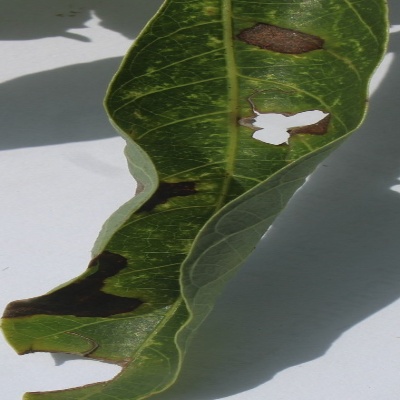
Crop: Cassava
Condition: bacterial blight